Sky position (RA, Dec in degrees): 226.548, 0.997
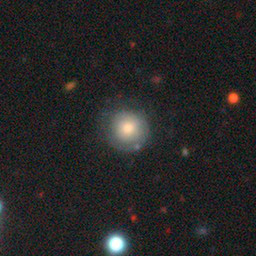
Galaxy morphology: Round Smooth Galaxies